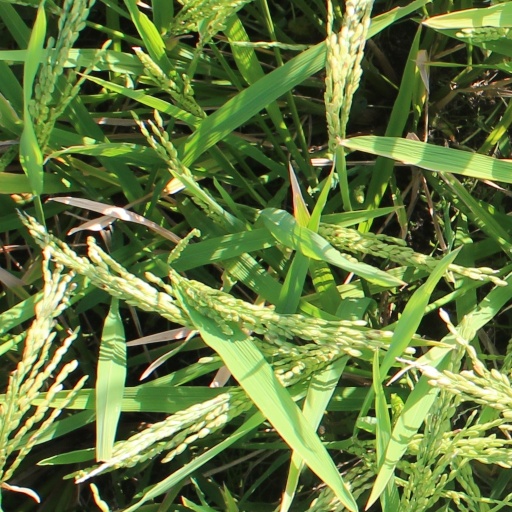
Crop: rice